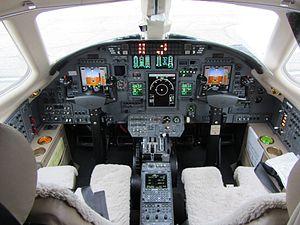
Le Cessna Citation Excel est un avion d'affaires à turboréacteur construit par Cessna Aircraft Company à Wichita, États-Unis. L'Excel a connu une évolution en Citation XLS et en Citation XLS+.